Laren School

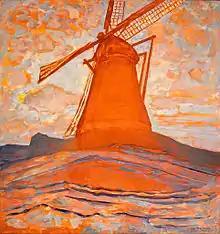
Piet Mondriaan (1917): "The Windmill" - Stedelijk Museum, Amsterdam

Neuhuys concentrated on farm life as a genre subject, but the others turned to the landscape. Art historians describe this as the Laren Style, which is regarded as part of the Hague School.